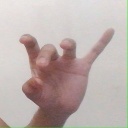
अक्षर: ओ